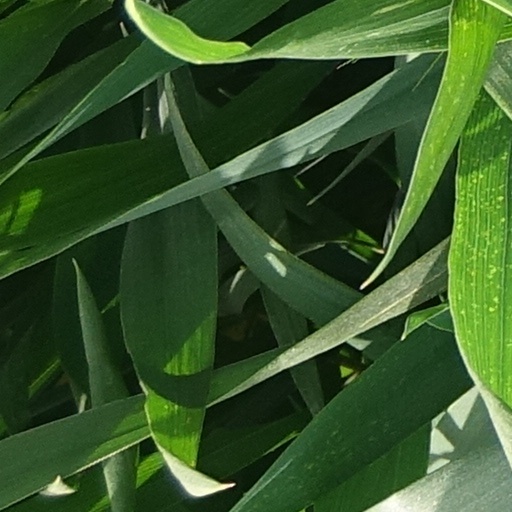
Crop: wheat